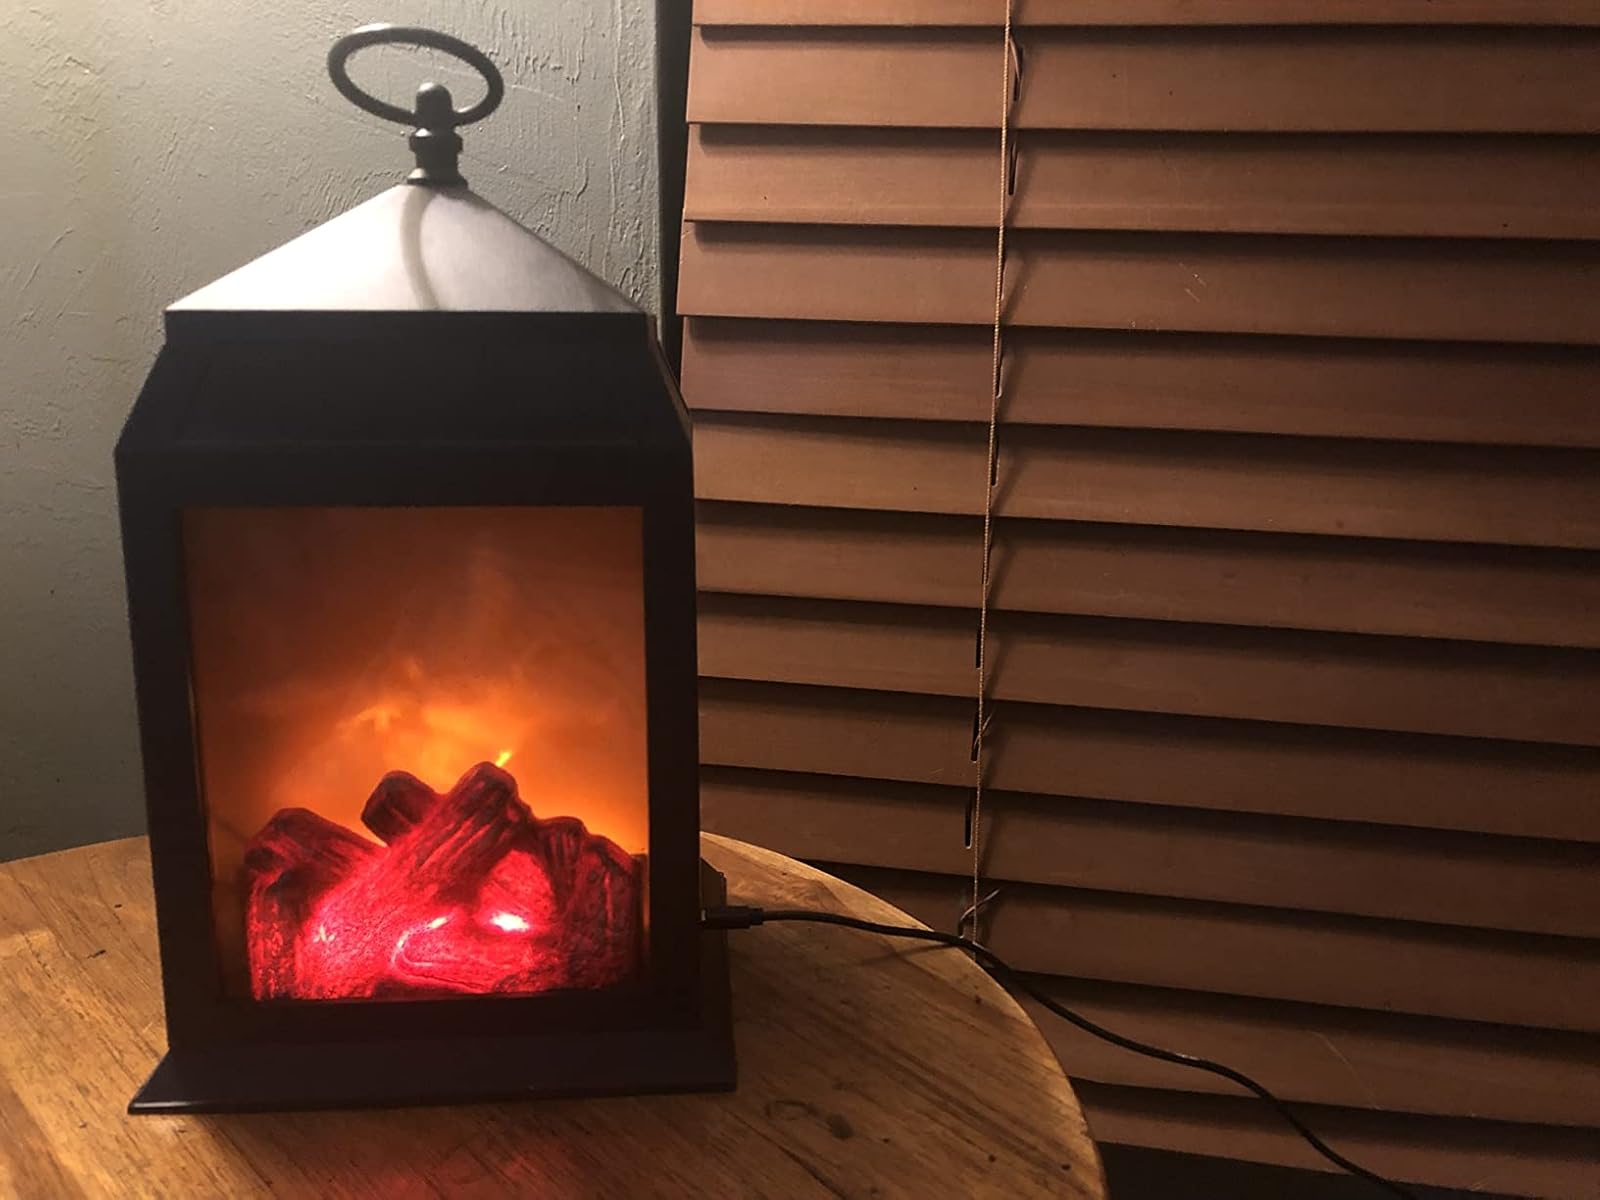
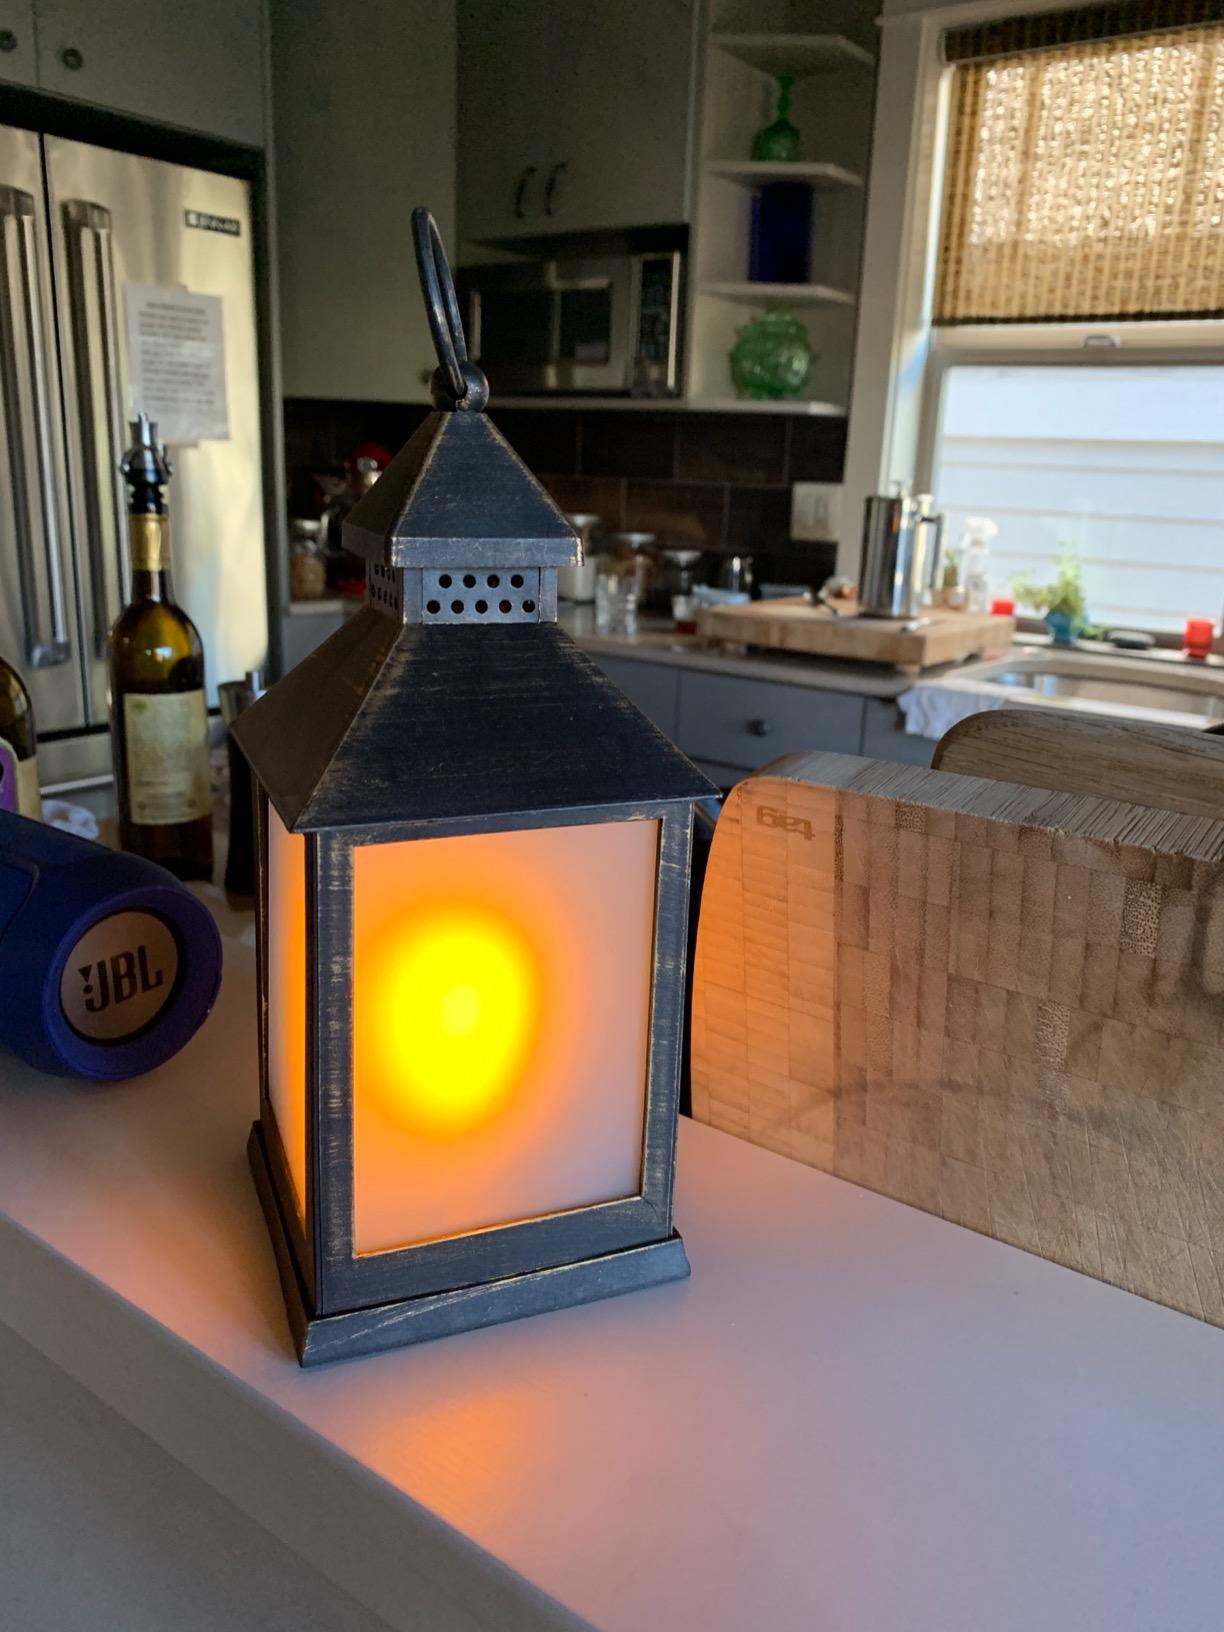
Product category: lantern
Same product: no